Abel Ferreira

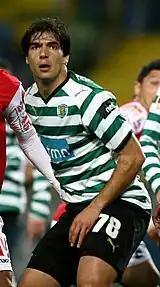
Ferreira playing for Sporting CP in 2009

In 2008–09, Abel lost his starting position to Pedro Silva. Both players lost their importance in the squad after the purchase of Braga's João Pereira in January 2010.